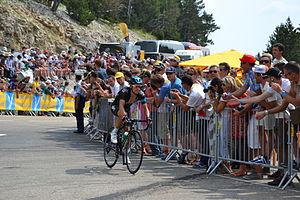
Richie Porte, au Chalet Reynard, Mont Ventoux, lors de la 15ème étape du Tour de France 2013
La 15ᵉ étape du Tour de France 2013 s'est déroulée le dimanche 14 juillet 2013. Elle part de Givors et arrive au mont Ventoux. Elle est la plus longue de la centième édition du tour, avec 242 km et la plus longue depuis treize ans et l'étape Belfort-Troyes de 2000.